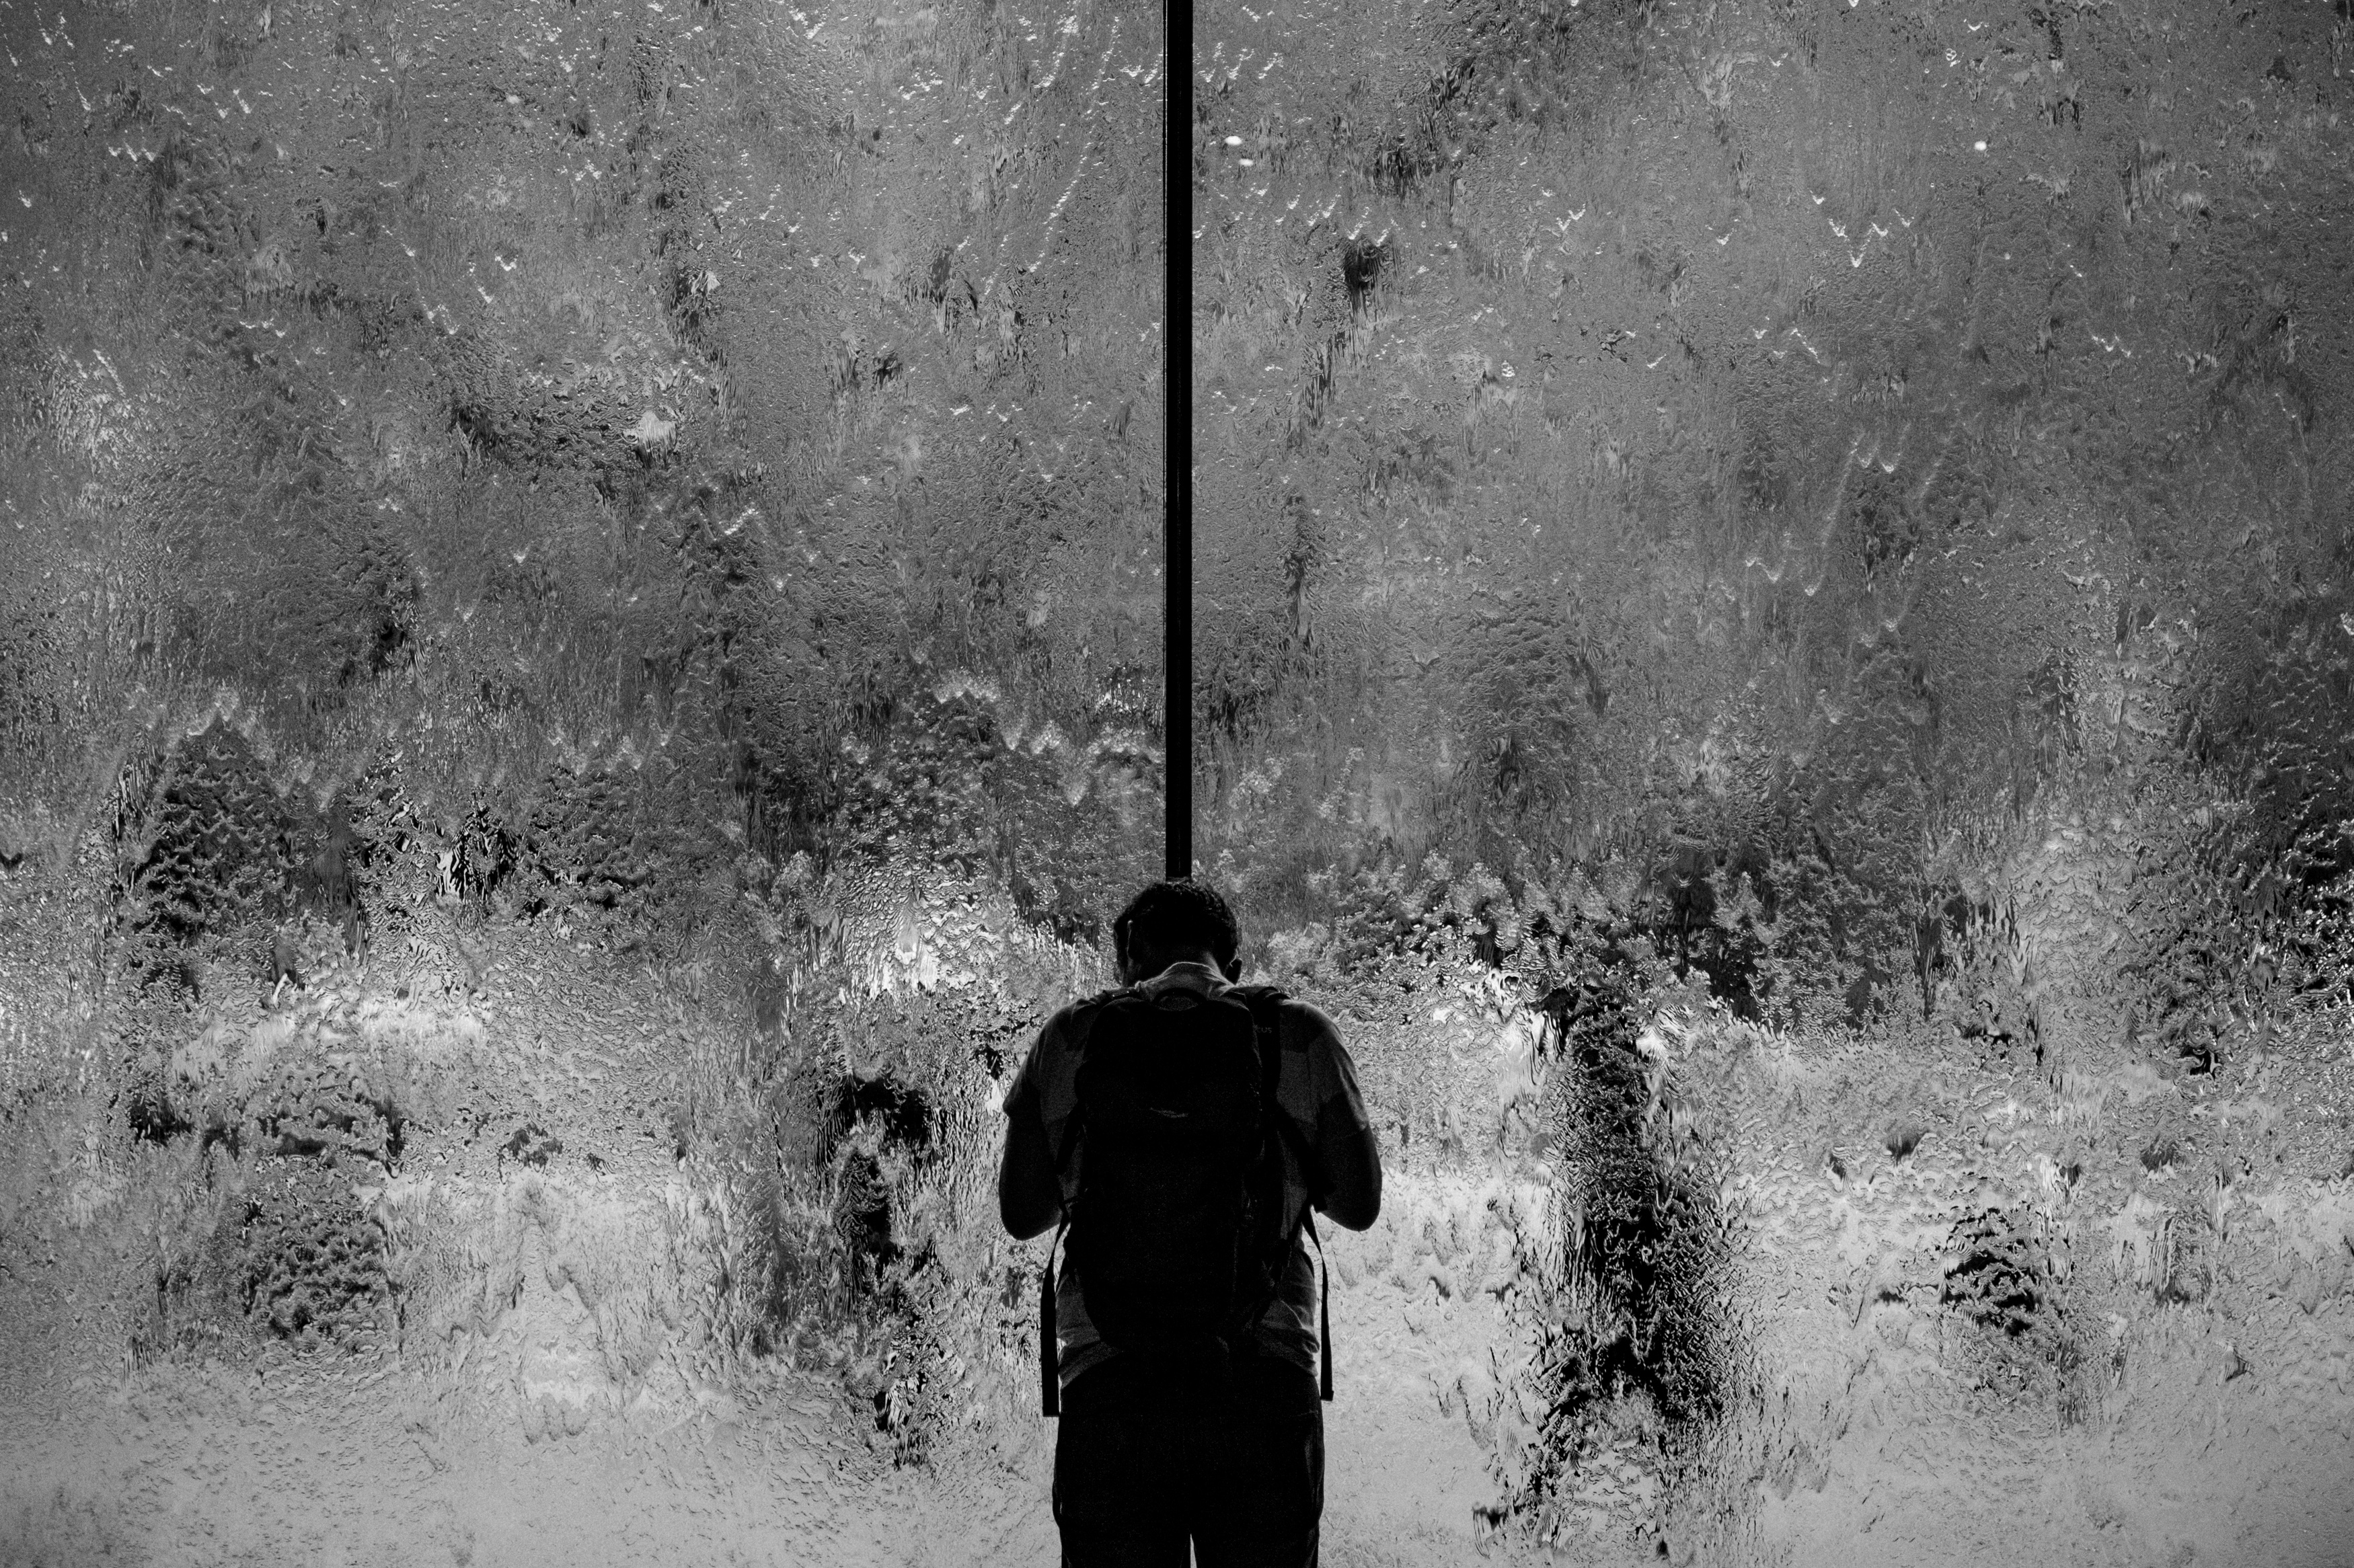
snow, winter, light, black and white, white, rain, ice, weather, darkness, black, monochrome, photograph, freezing, monochrome photography